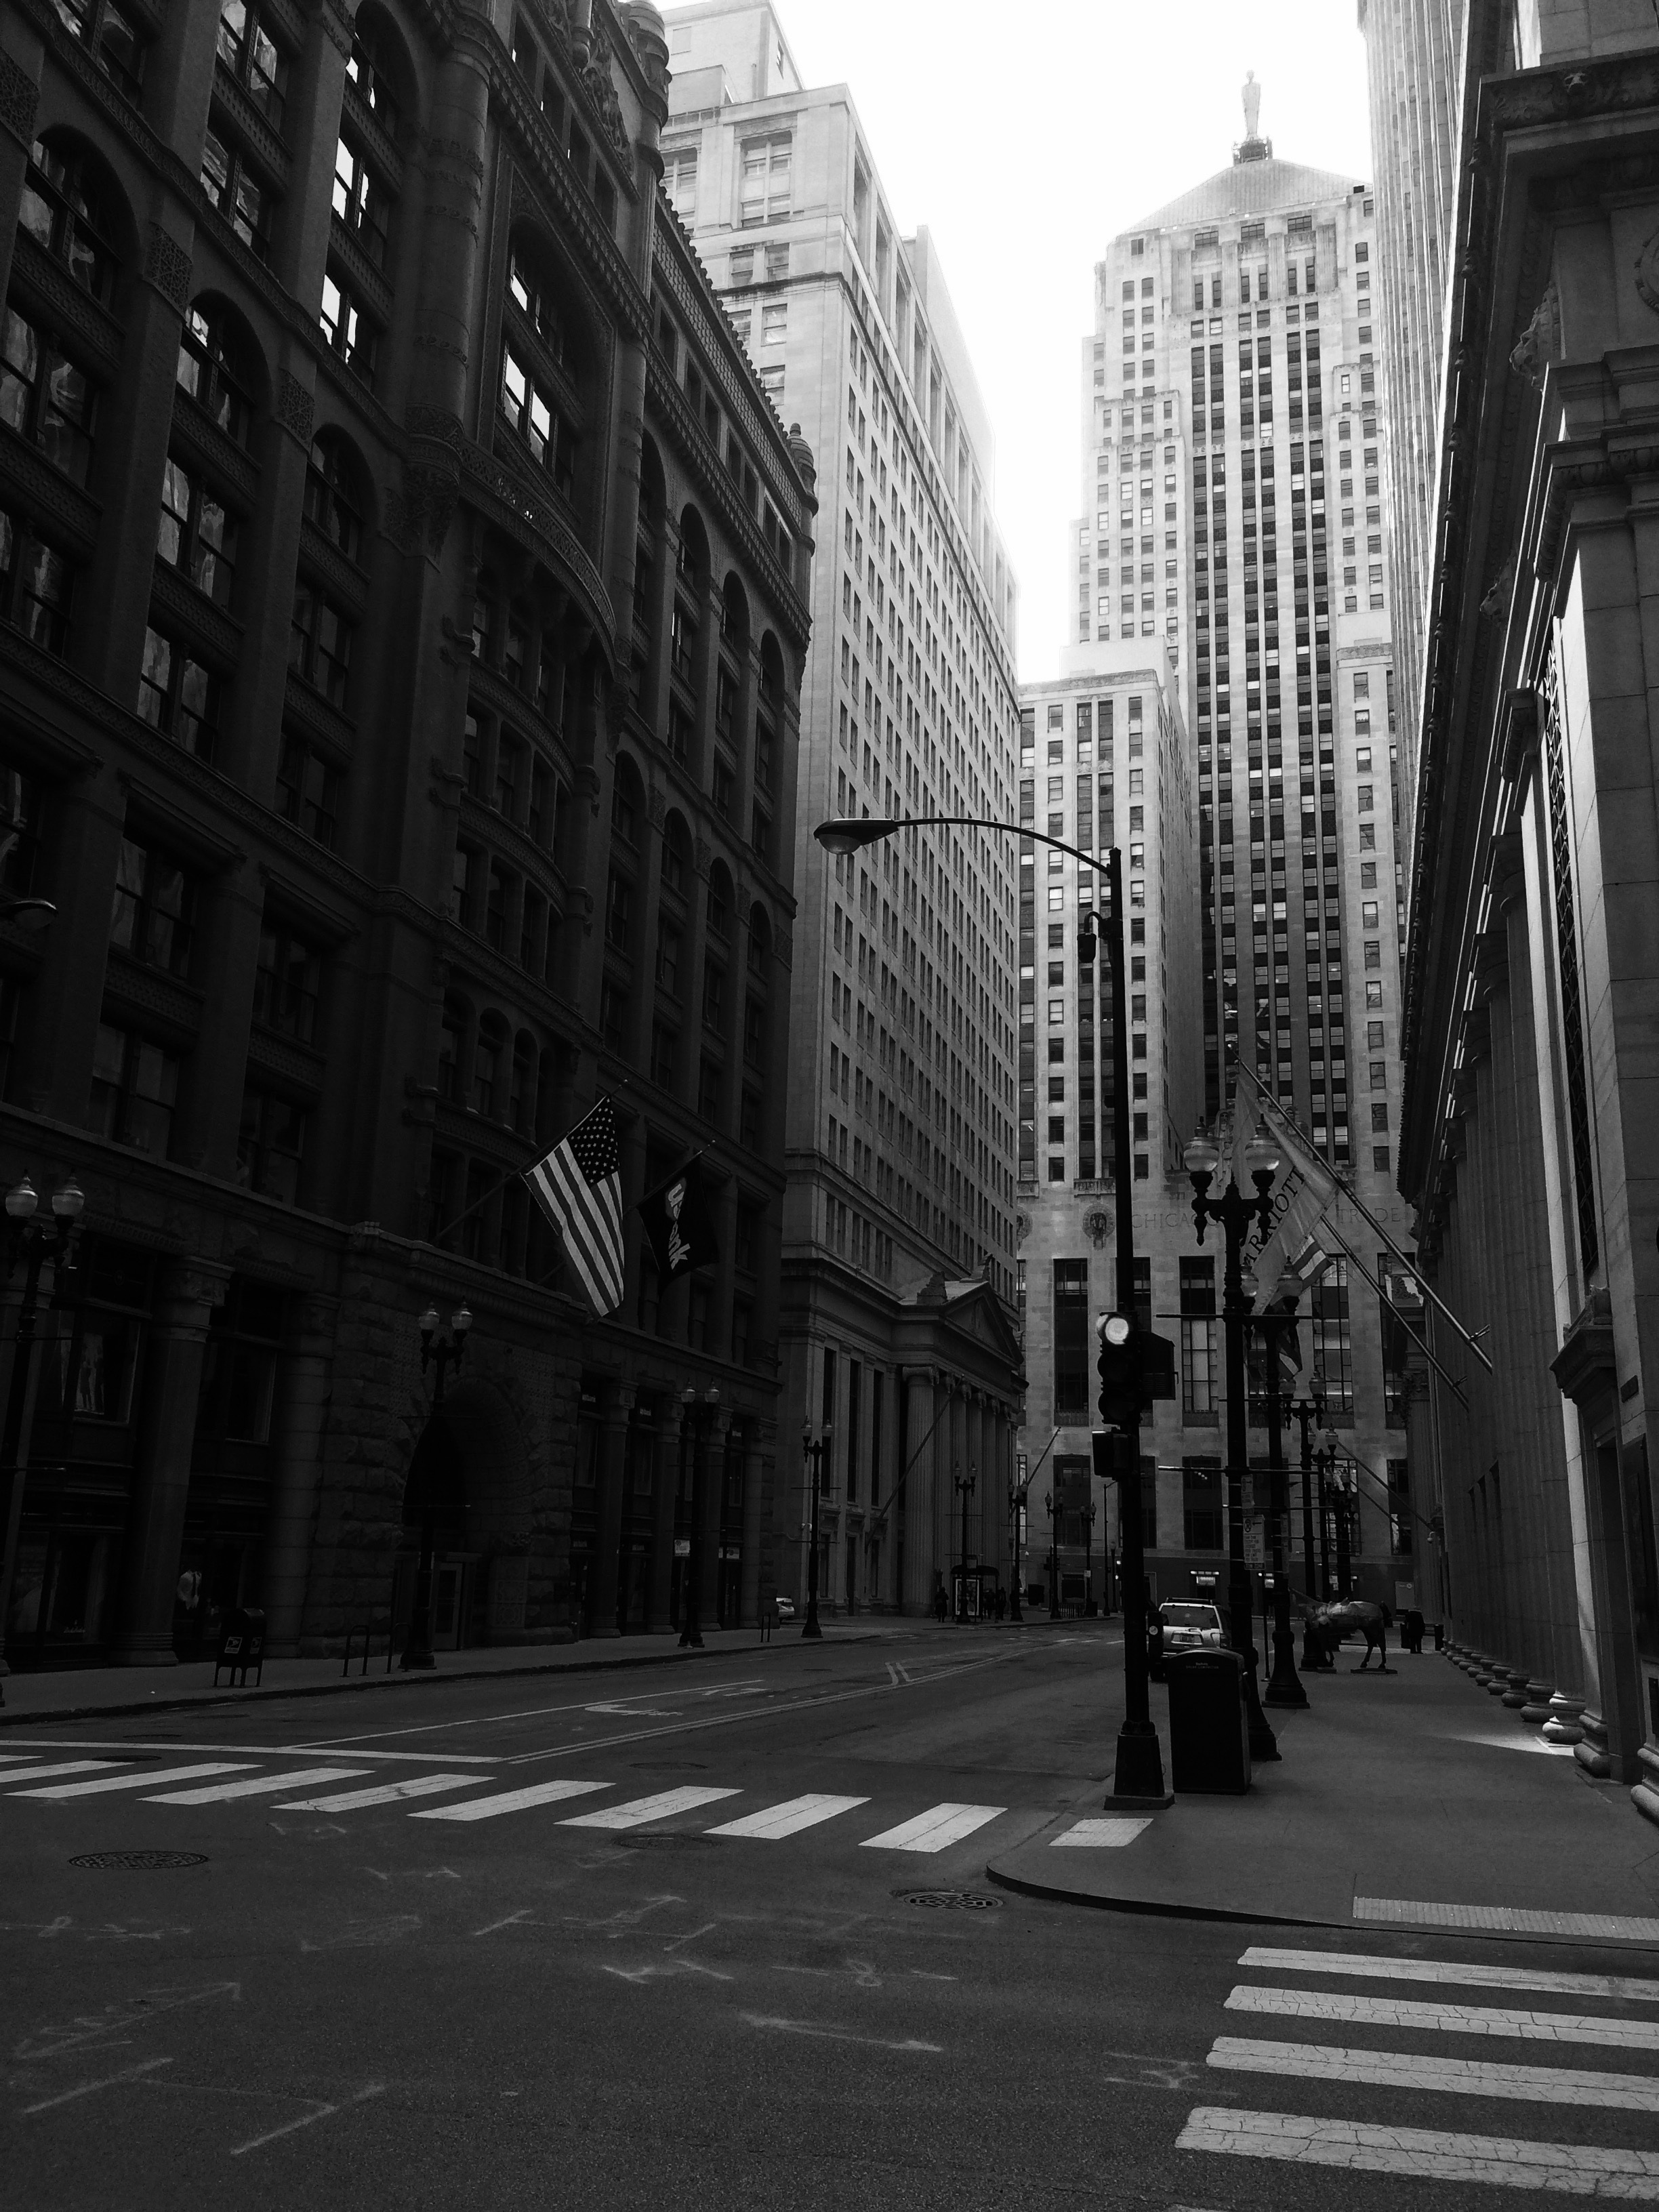
pedestrian, black and white, architecture, road, street, alley, city, skyscraper, cityscape, downtown, line, black, monochrome, lane, infrastructure, shape, metropolis, urban area, monochrome photography, human settlement